San José Chactún

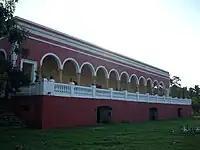
Main House

The hacienda contains historical relics, extensive virgin areas, and a high biodiversity in wildlife. It is very close to the archaeological sites of Uxmal (Heritage), Oxkintok and path Puuc, to the caves of Calcehtok and Loltún and the colonial cities of Merida and Campeche (Heritage), the route of the Franciscan Monastery and the coastal area and biosphere reserve Celestún e Isla Arenas and to the famous Chichen Itza site.